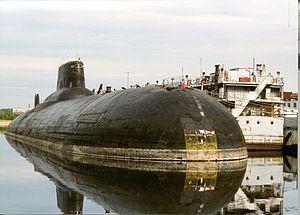
Le TK-202, est le deuxième sous-marin nucléaire lanceur d'engins du projet 941 « Akula », en service dans la marine soviétique puis dans la marine russe. Il a été démantelé en 2003.